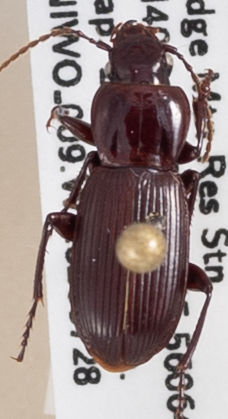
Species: Pterostichus restrictus
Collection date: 2020-07-28
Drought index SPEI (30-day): -1.69
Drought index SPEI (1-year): -1.01
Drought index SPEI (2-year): -0.54